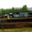
Label: train